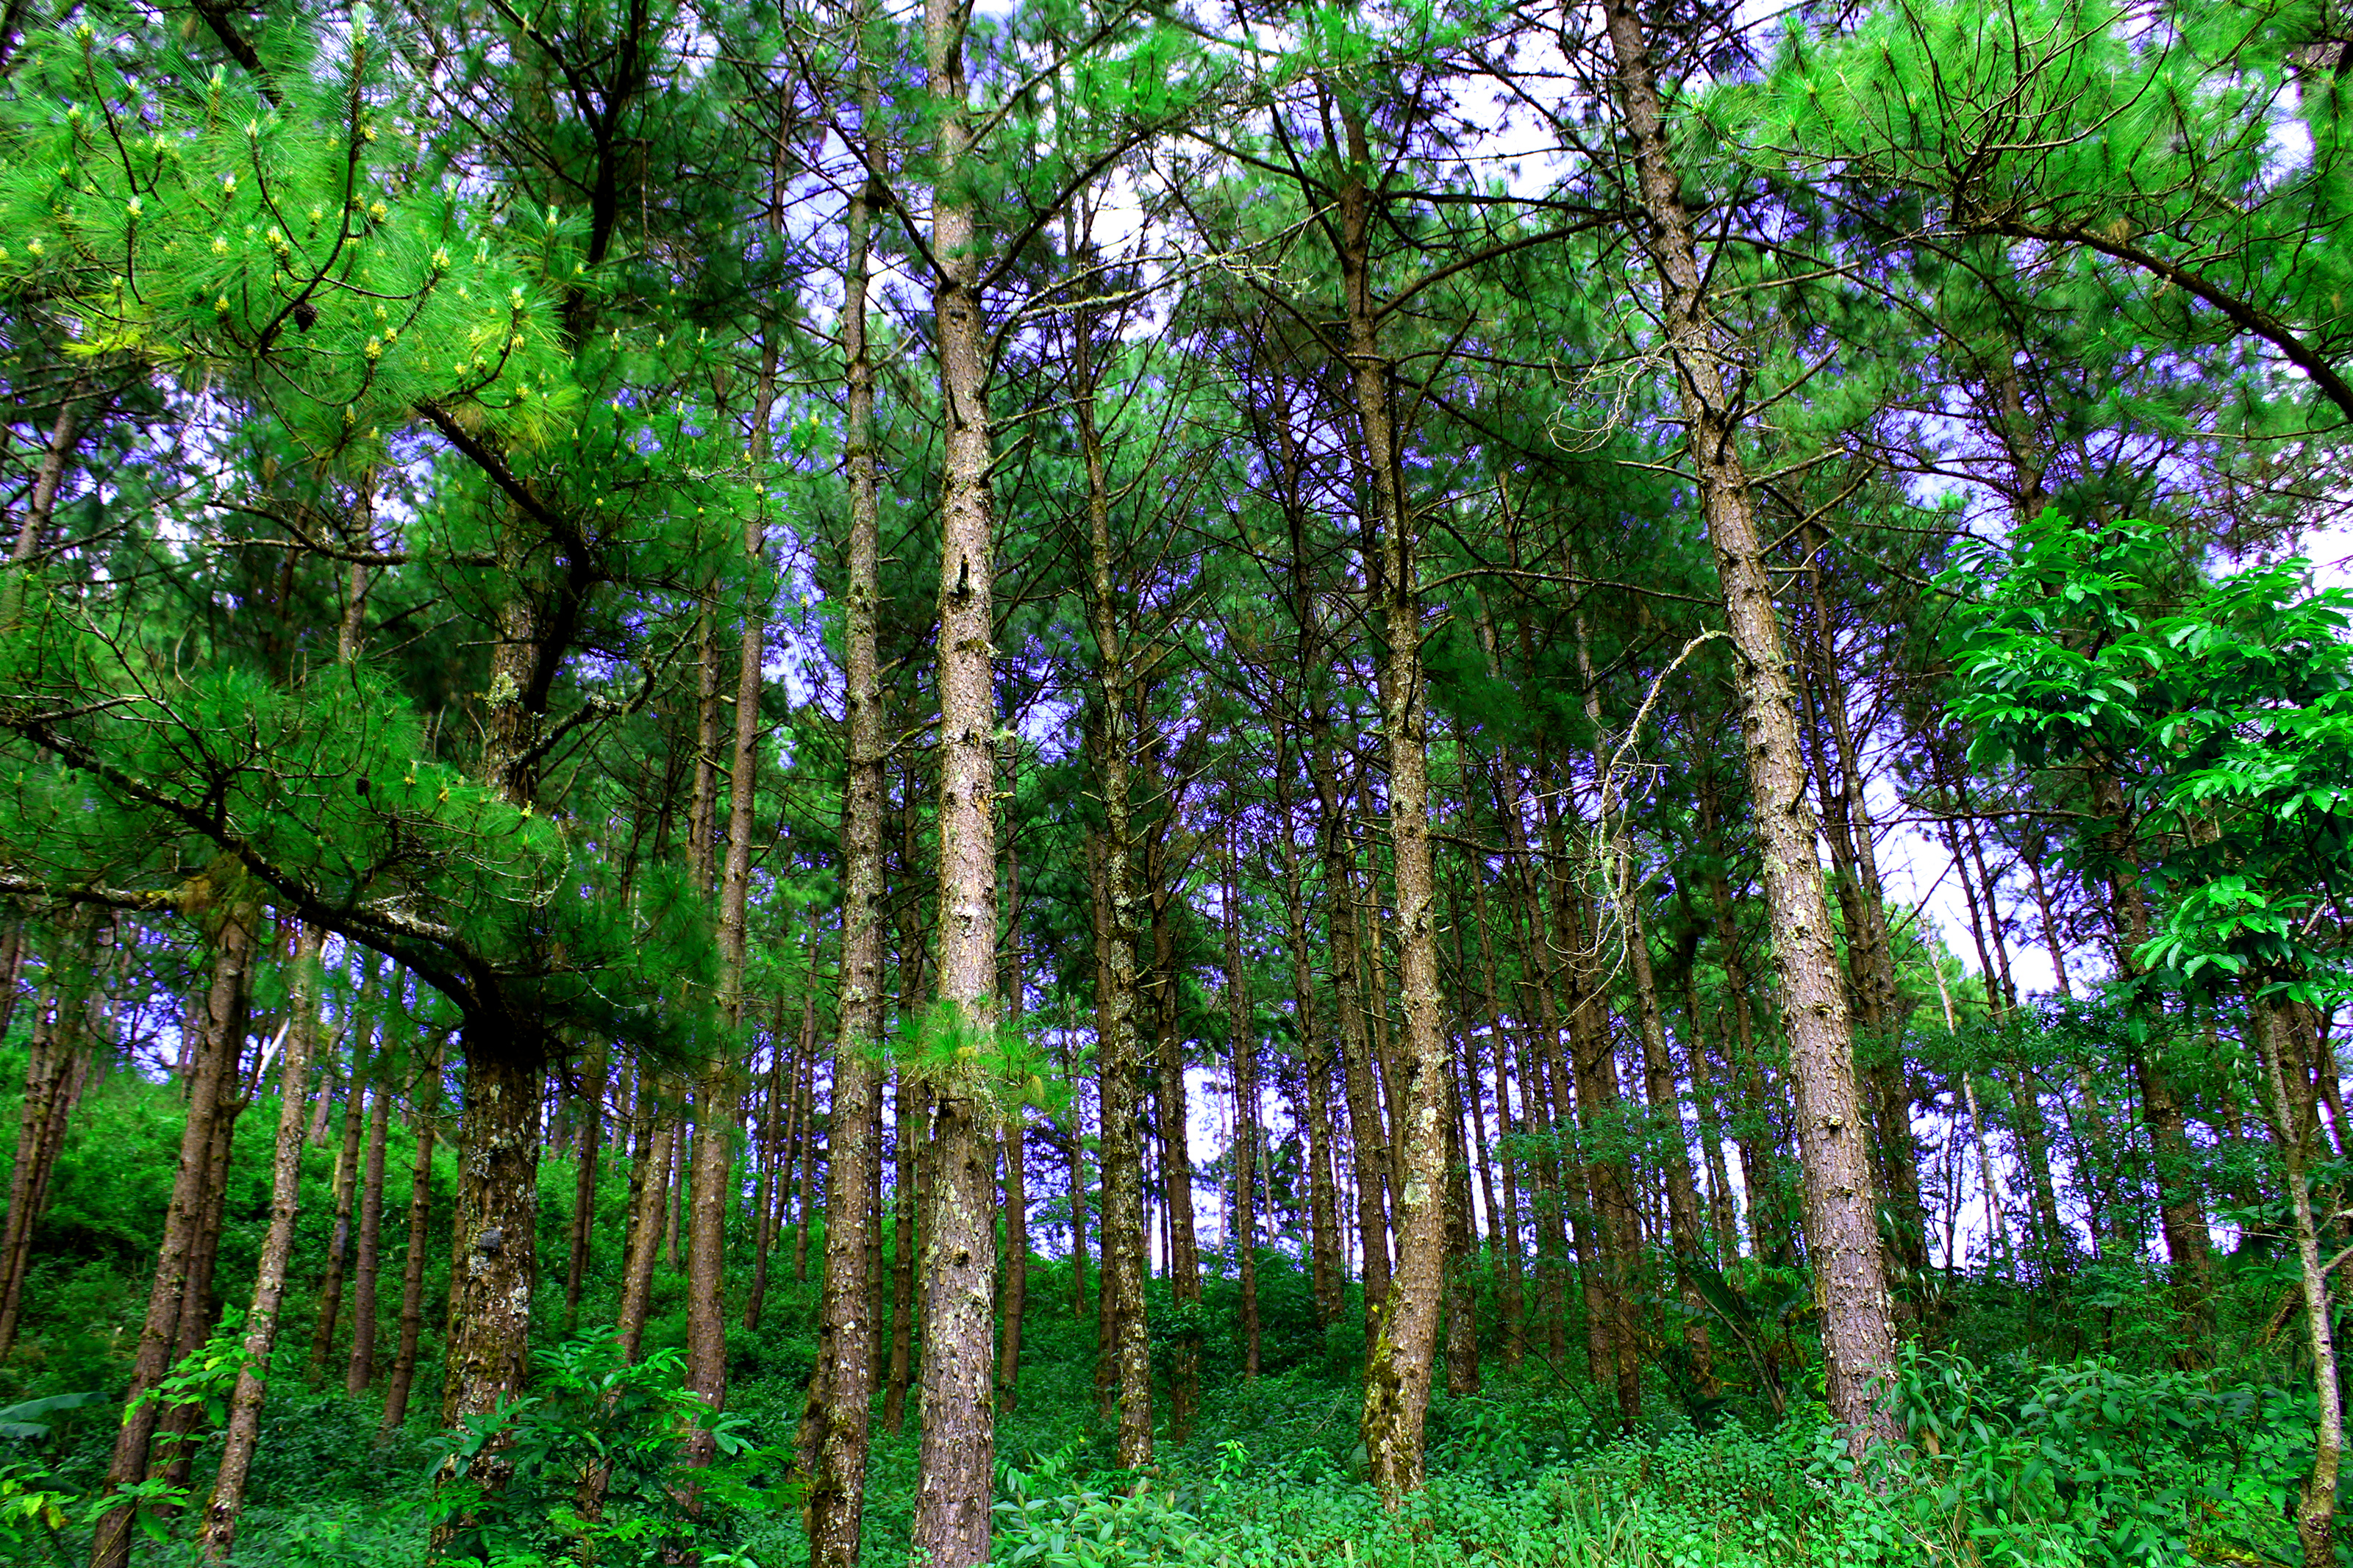
conifers, crowns, day, evening, floor, forest, glade, hill, hilly, light, pine, pines, summer, sun, sunlight, tree, trees, treetops, trunks, warm, wood, plant, natural environment, woodland, Northern hardwood forest, tropical and subtropical coniferous forests, woody plant, old growth forest, temperate broadleaf and mixed forest, nature reserve, vegetation, biome, grove, valdivian temperate rain forest, temperate coniferous forest, terrestrial plant, trunk, spruce fir forest, birch, red pine, birch family, plant stem, Canoe birch, vascular plant